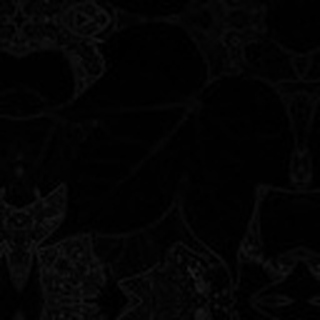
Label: healthy_cotton